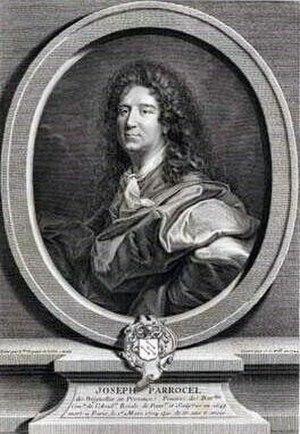
Jean-Georges Wille, né le 5 novembre 1715 à Giessen et mort le 5 avril 1808 à Paris, est un graveur français de naissance allemande, qui exerça essentiellement son art en France.
Joseph Parrocel, né à Brignoles le 3 octobre 1646 et mort à Paris, le 1ᵉʳ mars 1704, est un peintre, dessinateur et graveur français surnommé le Parrocel des Batailles.